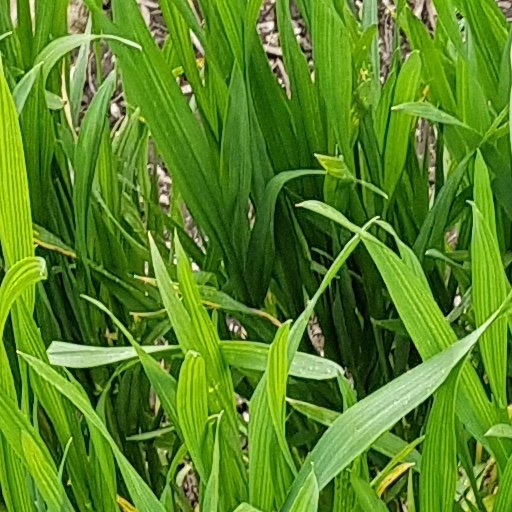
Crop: wheat